Reg Bishop

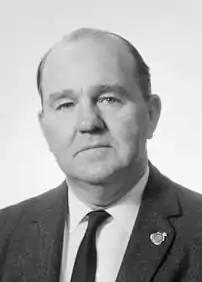
Bishop in 1963

Bishop was an Australian Labor Party Senator for South Australia from the 1961 elections until his retirement in June 1981. After the election of the Whitlam government at the 1972 elections, he was Minister for Repatriation and Minister assisting the Minister for Defence. From June 1974, he was the second last Postmaster-General and oversaw the creation of Telecom and Australia Post as statutory authorities, replacing the former Postmaster-General's Department. He also implemented the introduction of FM radio and the abolition of television and radio licence fees.